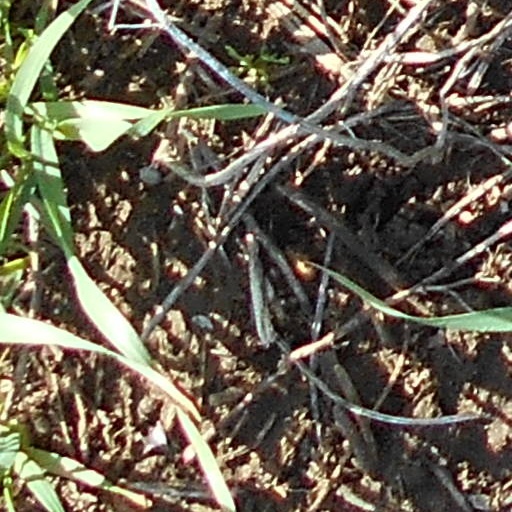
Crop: wheat